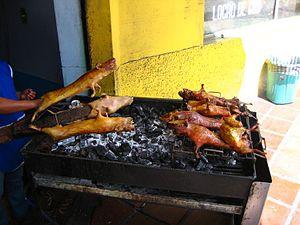
Le cuy est la forme géante du mammifère rongeur appelé Cochon d'Inde.